Shawn M. Galloway

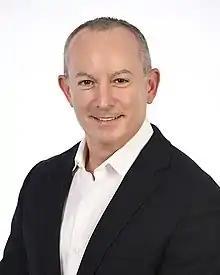

Shawn M. Galloway (born 1976) is an American author, workplace safety consultant and professional speaker. He is the chief executive officer of ProAct Safety, a safety consulting firm. He is best known for his books "STEPS to Safety Culture Excellence", "Inside Strategy: Value Creation from Within Your Organization" and "Bridge to Excellence: Building Capacity for Sustainable Performance".